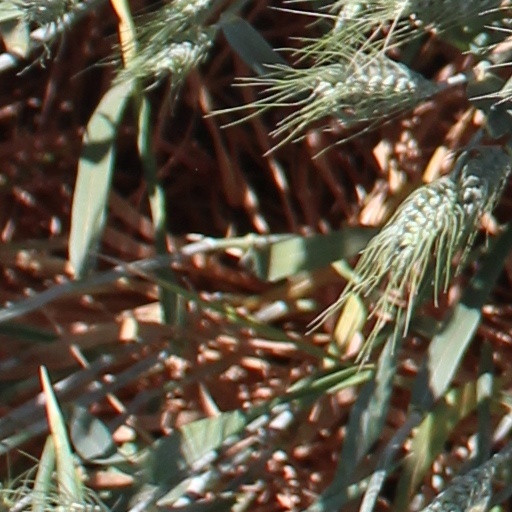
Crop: wheat